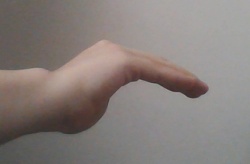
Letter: haa